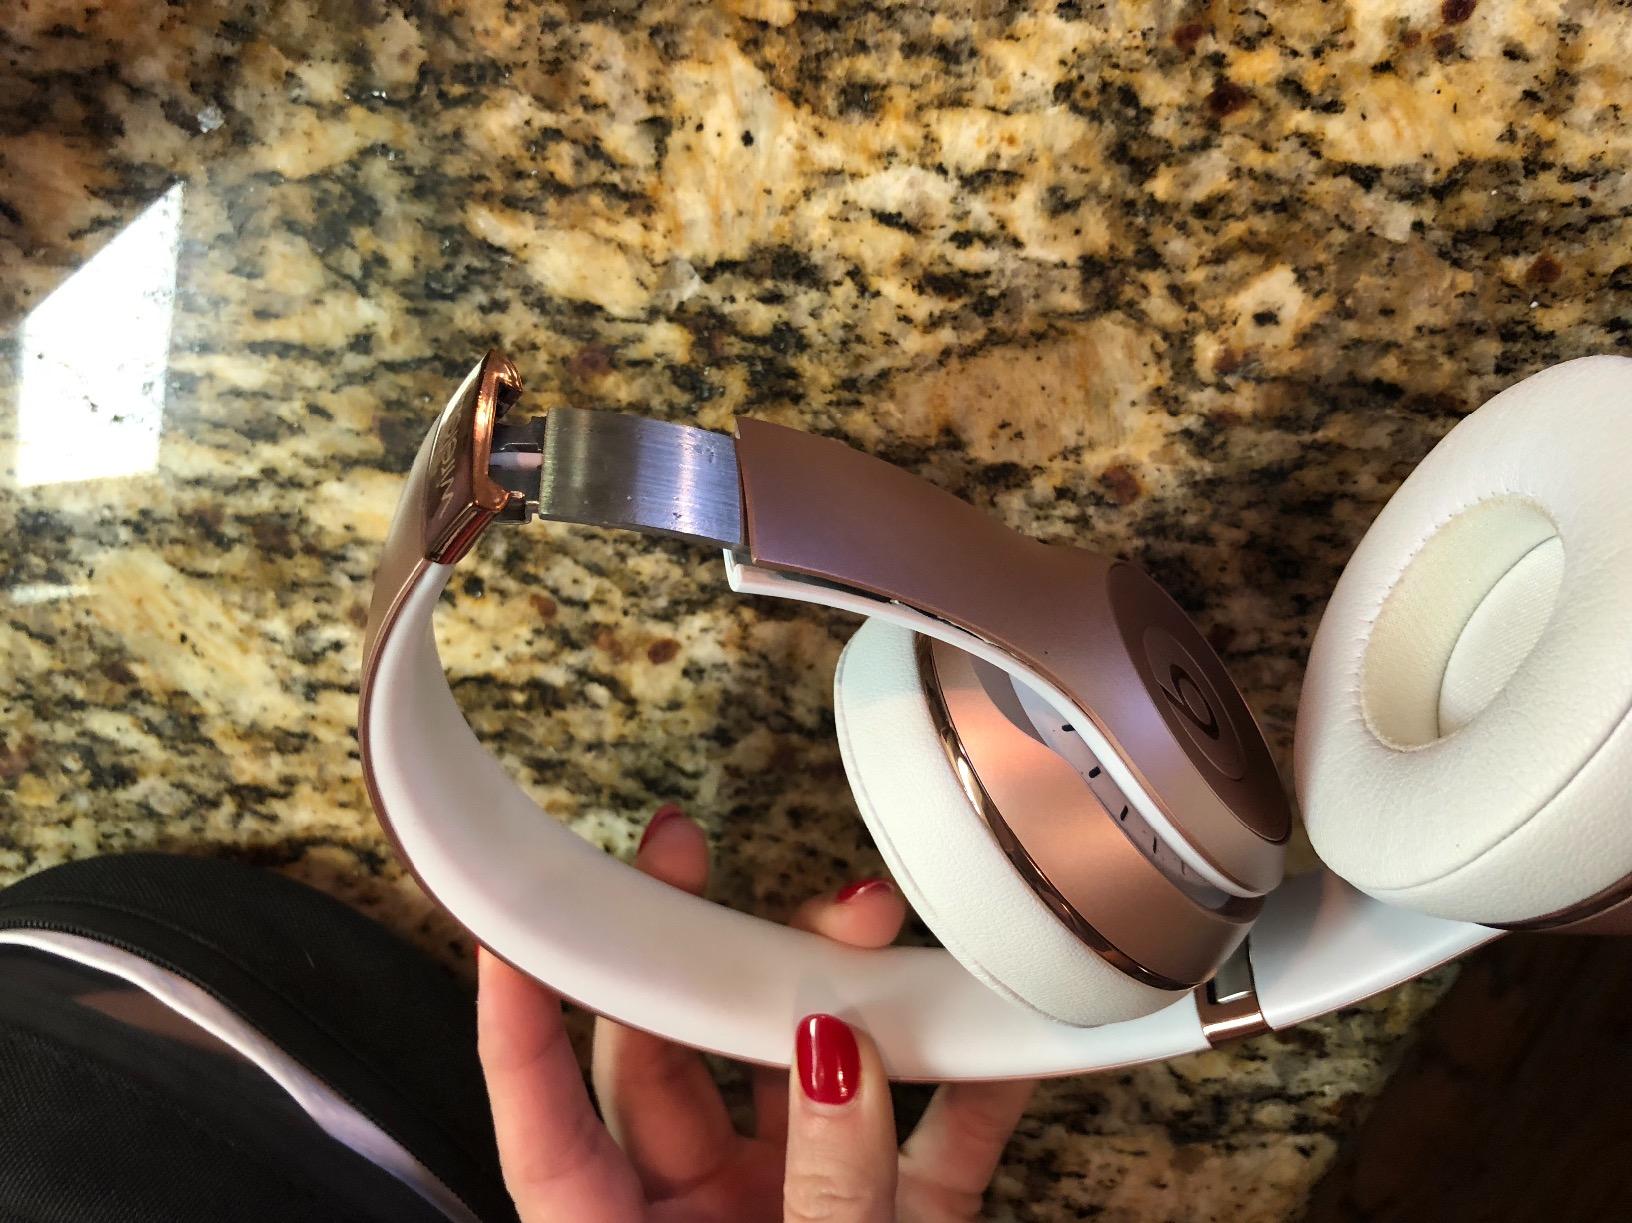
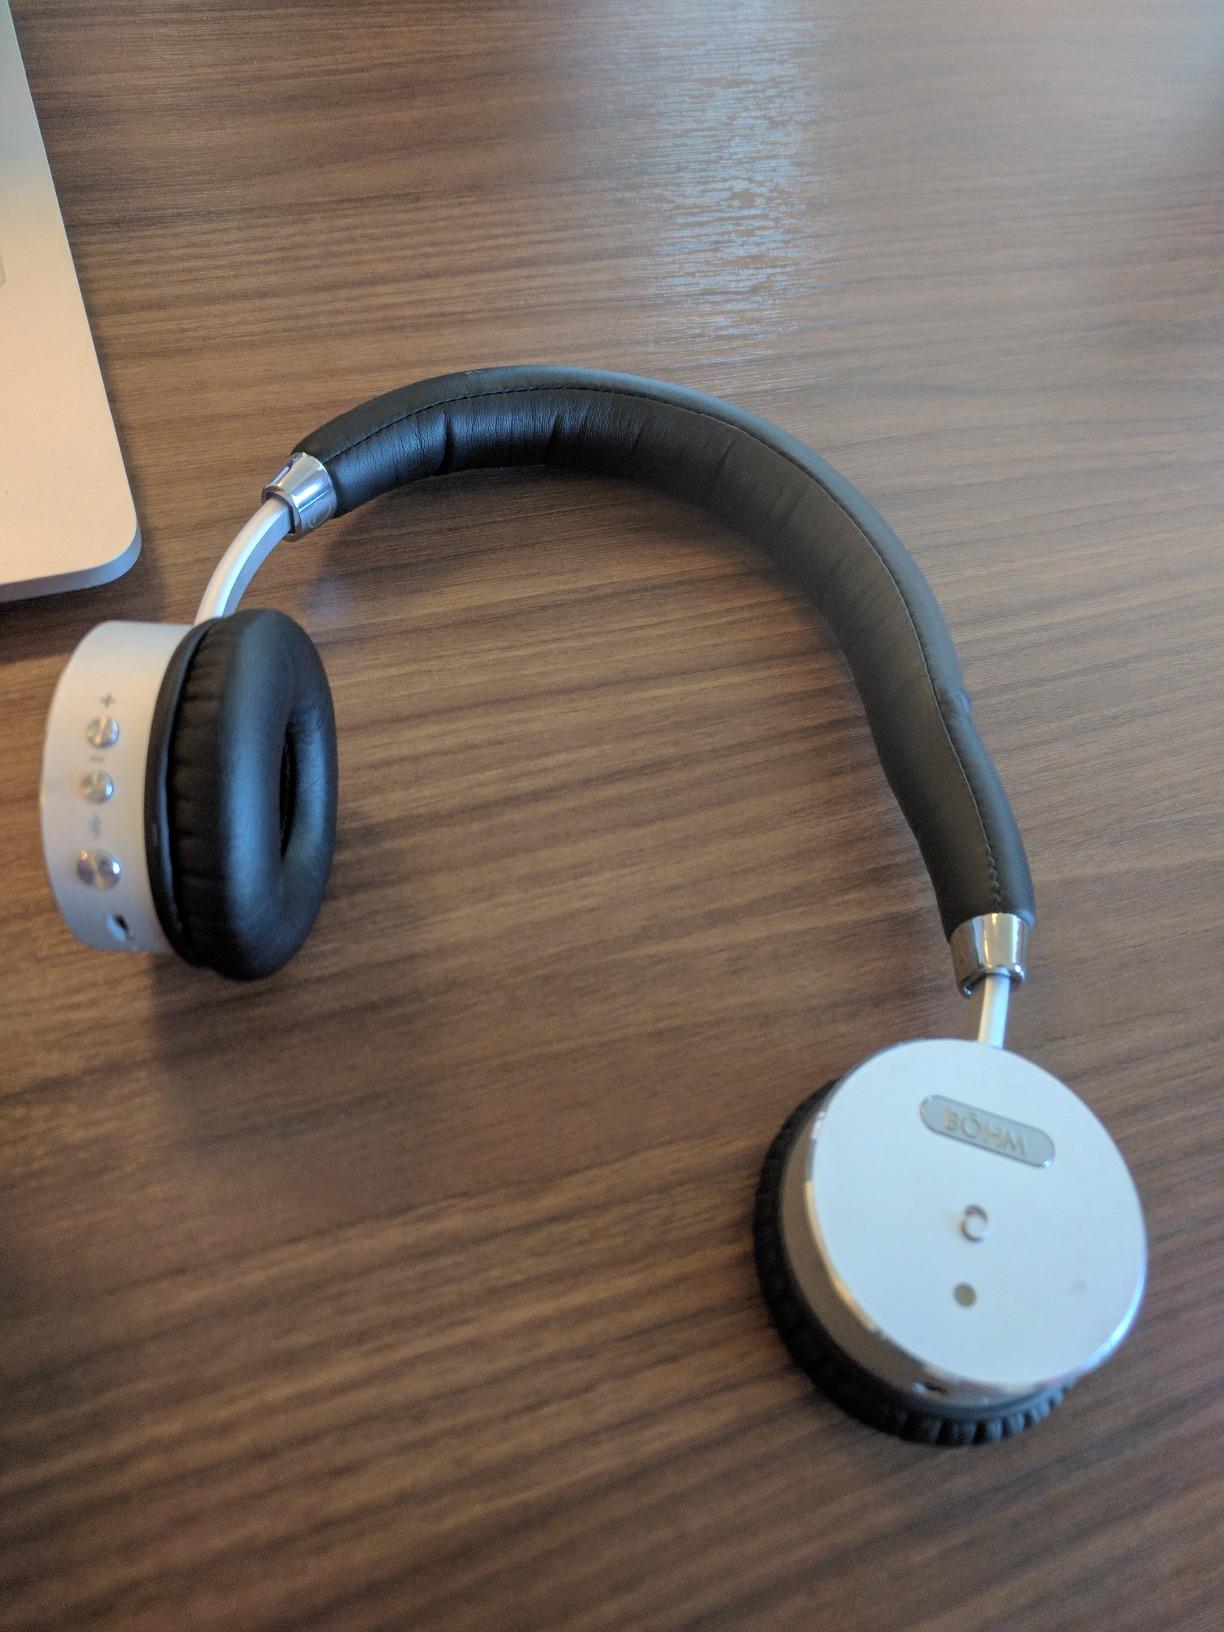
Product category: headphones
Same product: no